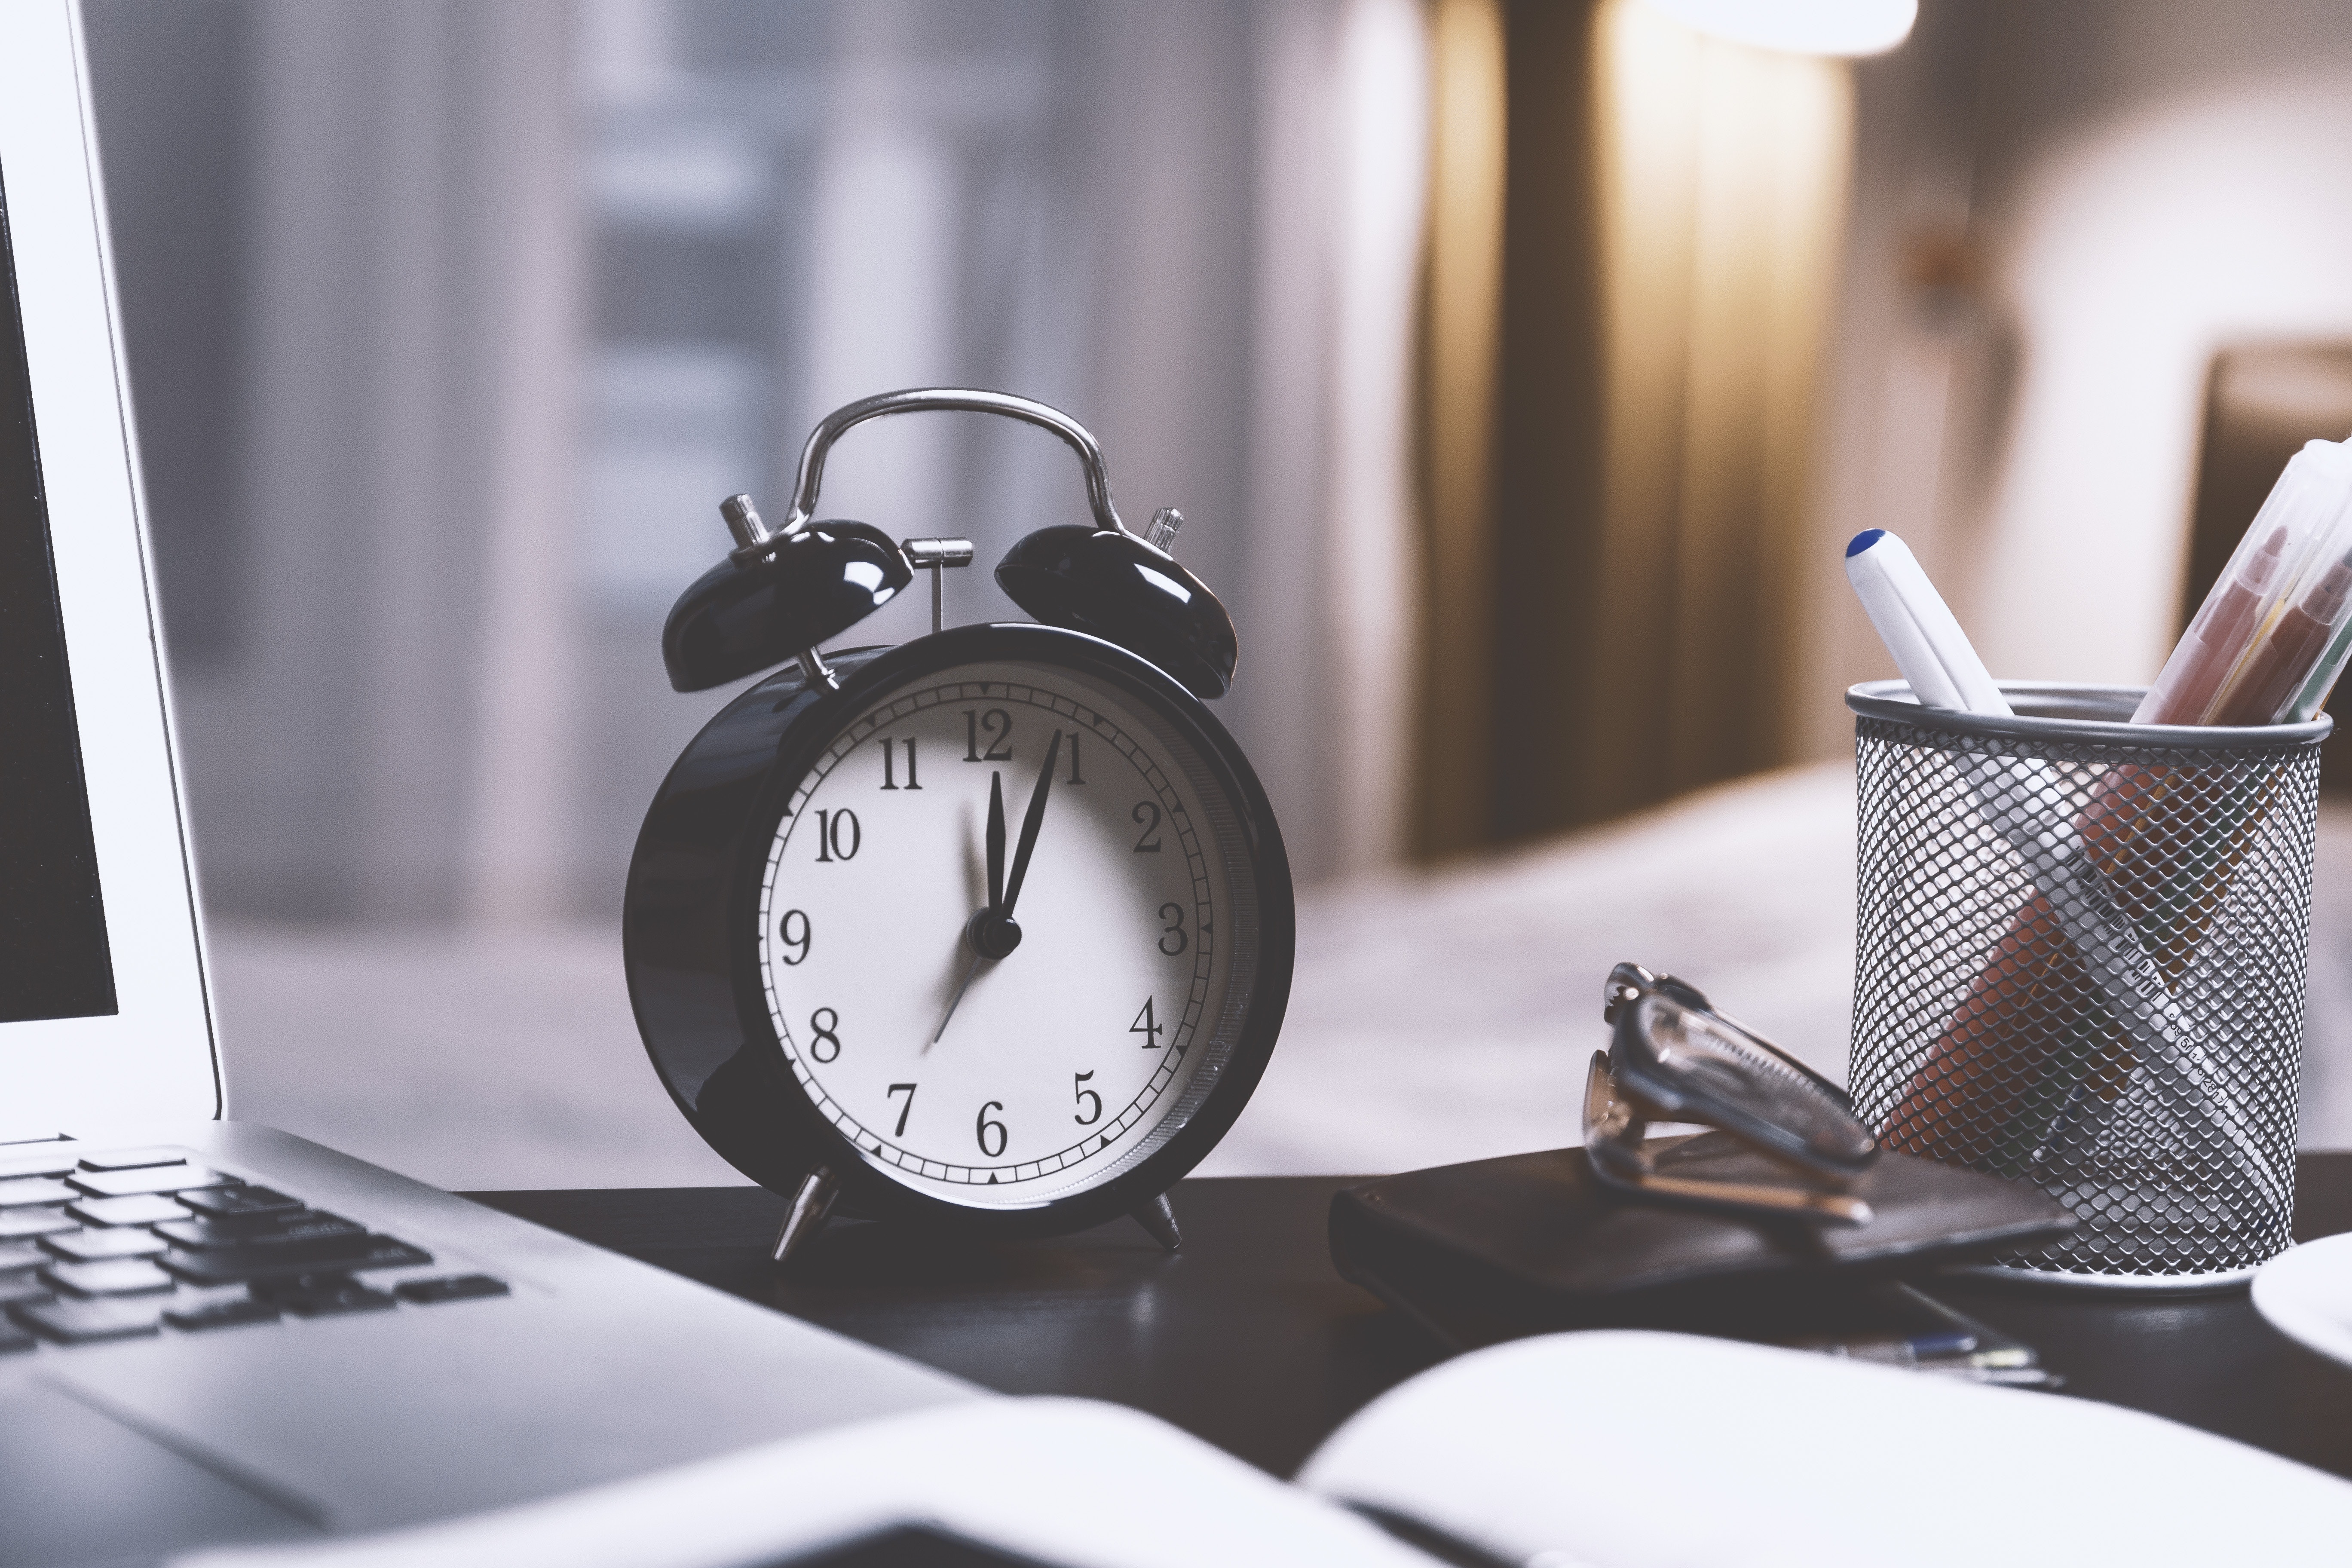
product, clock, font, alarm clock, table, brand